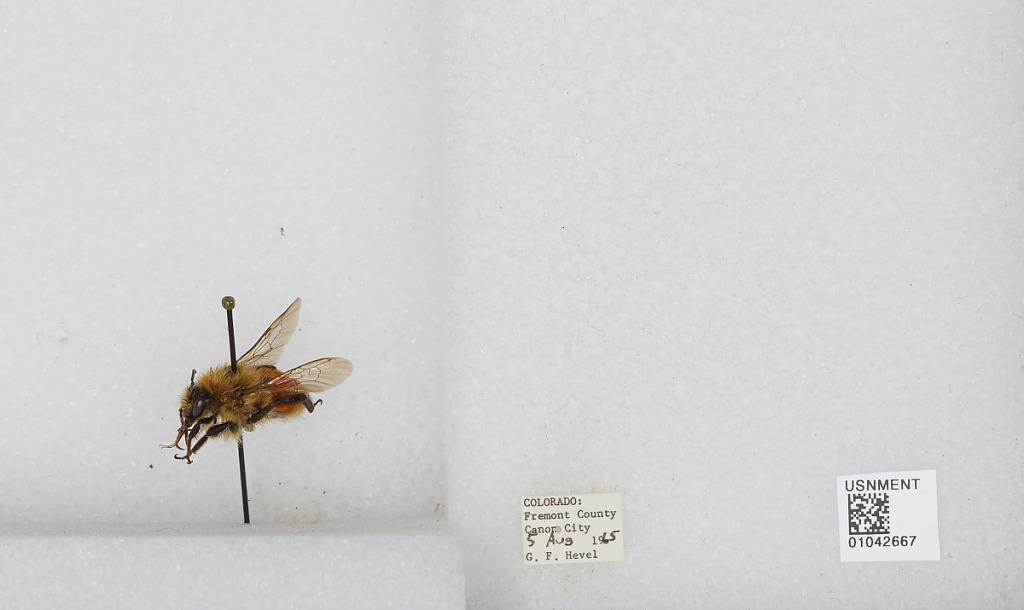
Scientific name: Bombus sp.
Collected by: G. Hevel
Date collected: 1965-8-5
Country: United States
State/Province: Colorado
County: Fremont
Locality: Canon City
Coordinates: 38.441, -105.242